No. 16 Squadron RAF

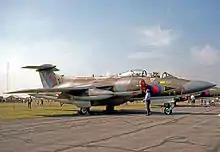

No. 16 Squadron was disbanded at RAF Celle on but reformed at RAF Fassberg the same day, and took the 24 cylinder H-engined Hawker Tempest Mk.V on charge, until converting to the radial-engined Mk.II on 7 June 1946. On 7 December 1948, the squadron took delivery of its first jet engined aircraft, the de Havilland Vampire FB.5, which subsequently gave way to the de Havilland Venom FB.1 in November 1954 until disbandment at Celle once more on .